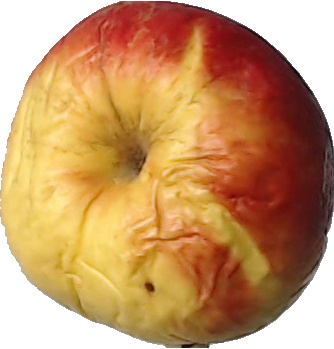
Label: apple_red_yellow_1